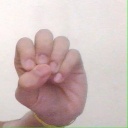
अक्षर: उ